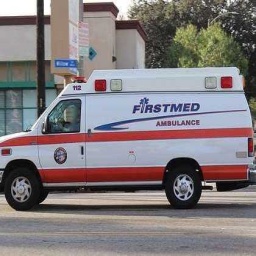
Label: ambulance